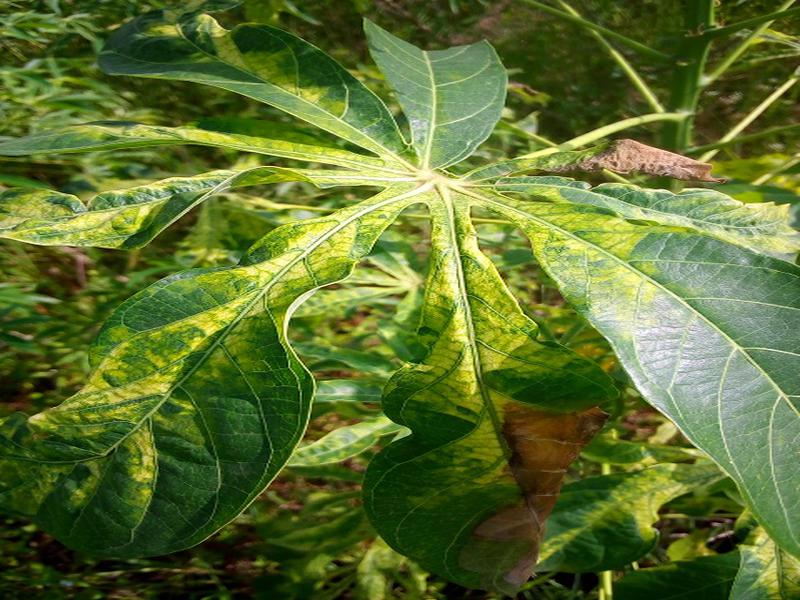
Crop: cassava
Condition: mosaic_disease